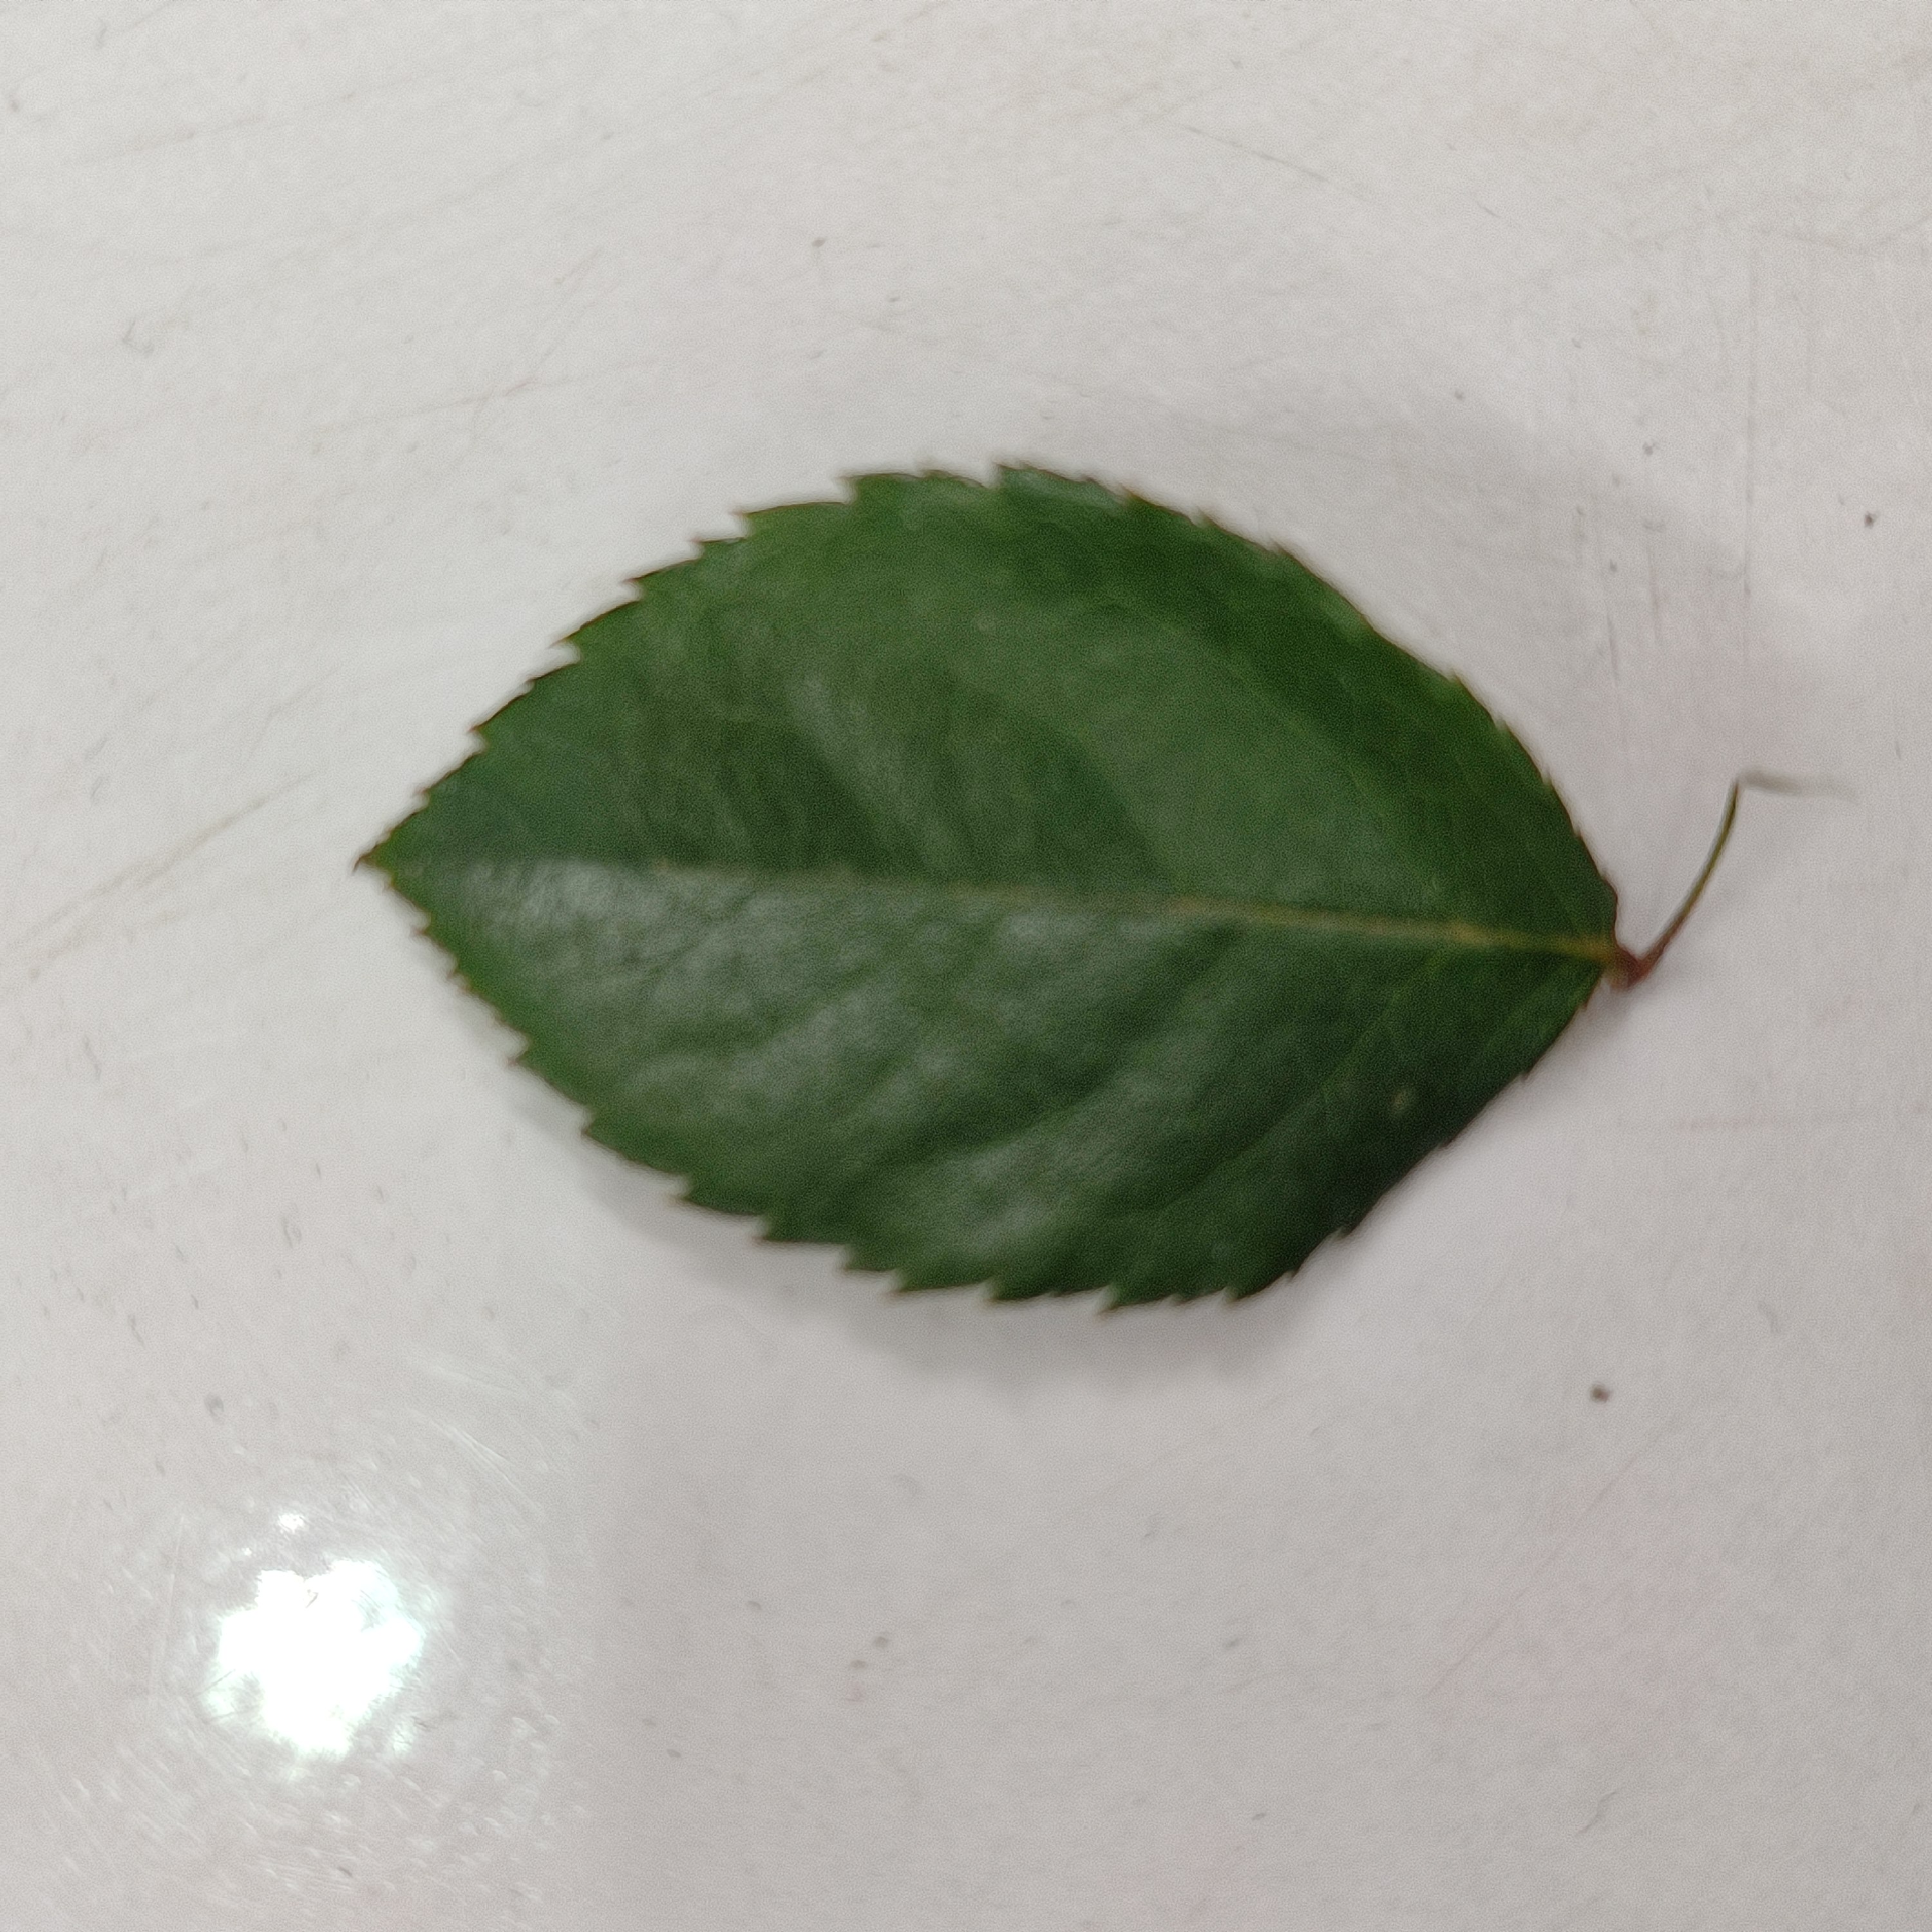
Label: Healthy Leaf